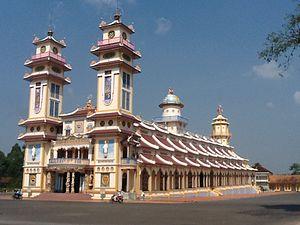
Le caodaïsme est une religion syncrétiste fondée en 1921 et instituée en 1925 en Cochinchine par Ngô Van Chiêu, fonctionnaire vietnamien, qui disait être entré en contact, lors d'une séance de spiritisme, avec un « esprit ». Cet esprit se donna d'abord pour nom « AĂÂ », les trois premières lettres de l'alphabet vietnamien, puis « Cao Dai Tien Ong » et ordonna à Ngô Van Chiêu de créer le caodaïsme. Ngô Van Chiêu souhaitant se concentrer sur une vie spirituelle plutôt que sur des activités politiques, le premier « pape » du caodaïsme fut Lê Văn Trung. Cette religion fut reconnue en 1926 par les autorités coloniales de l'Indochine française et regrouperait au début du XXIᵉ siècle plus de cinq millions d'adeptes.